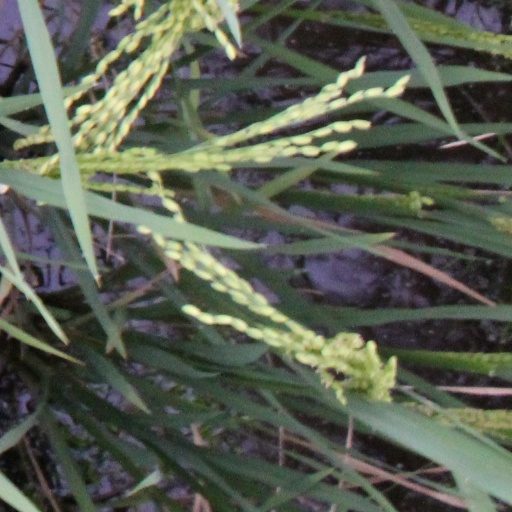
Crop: rice